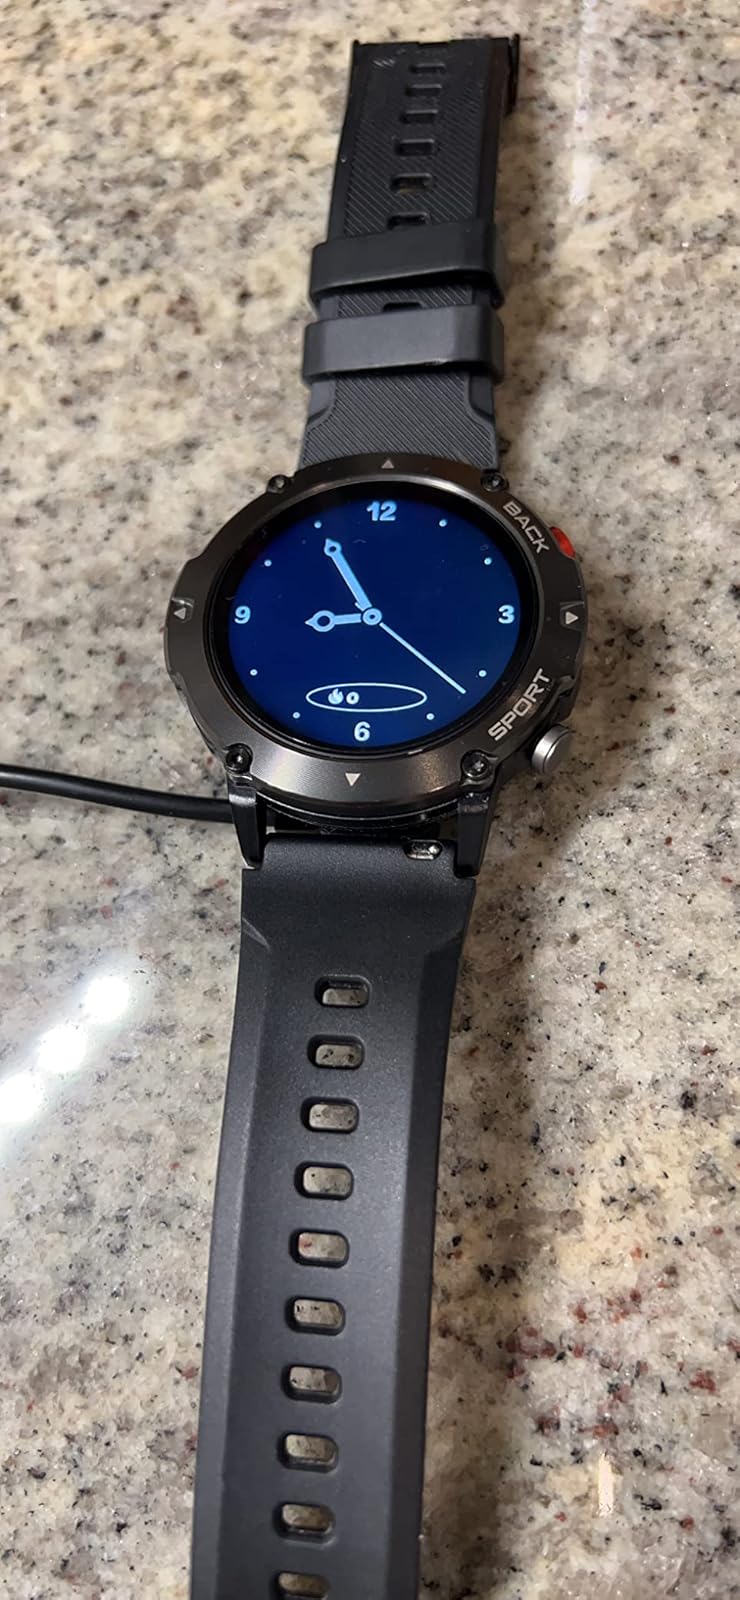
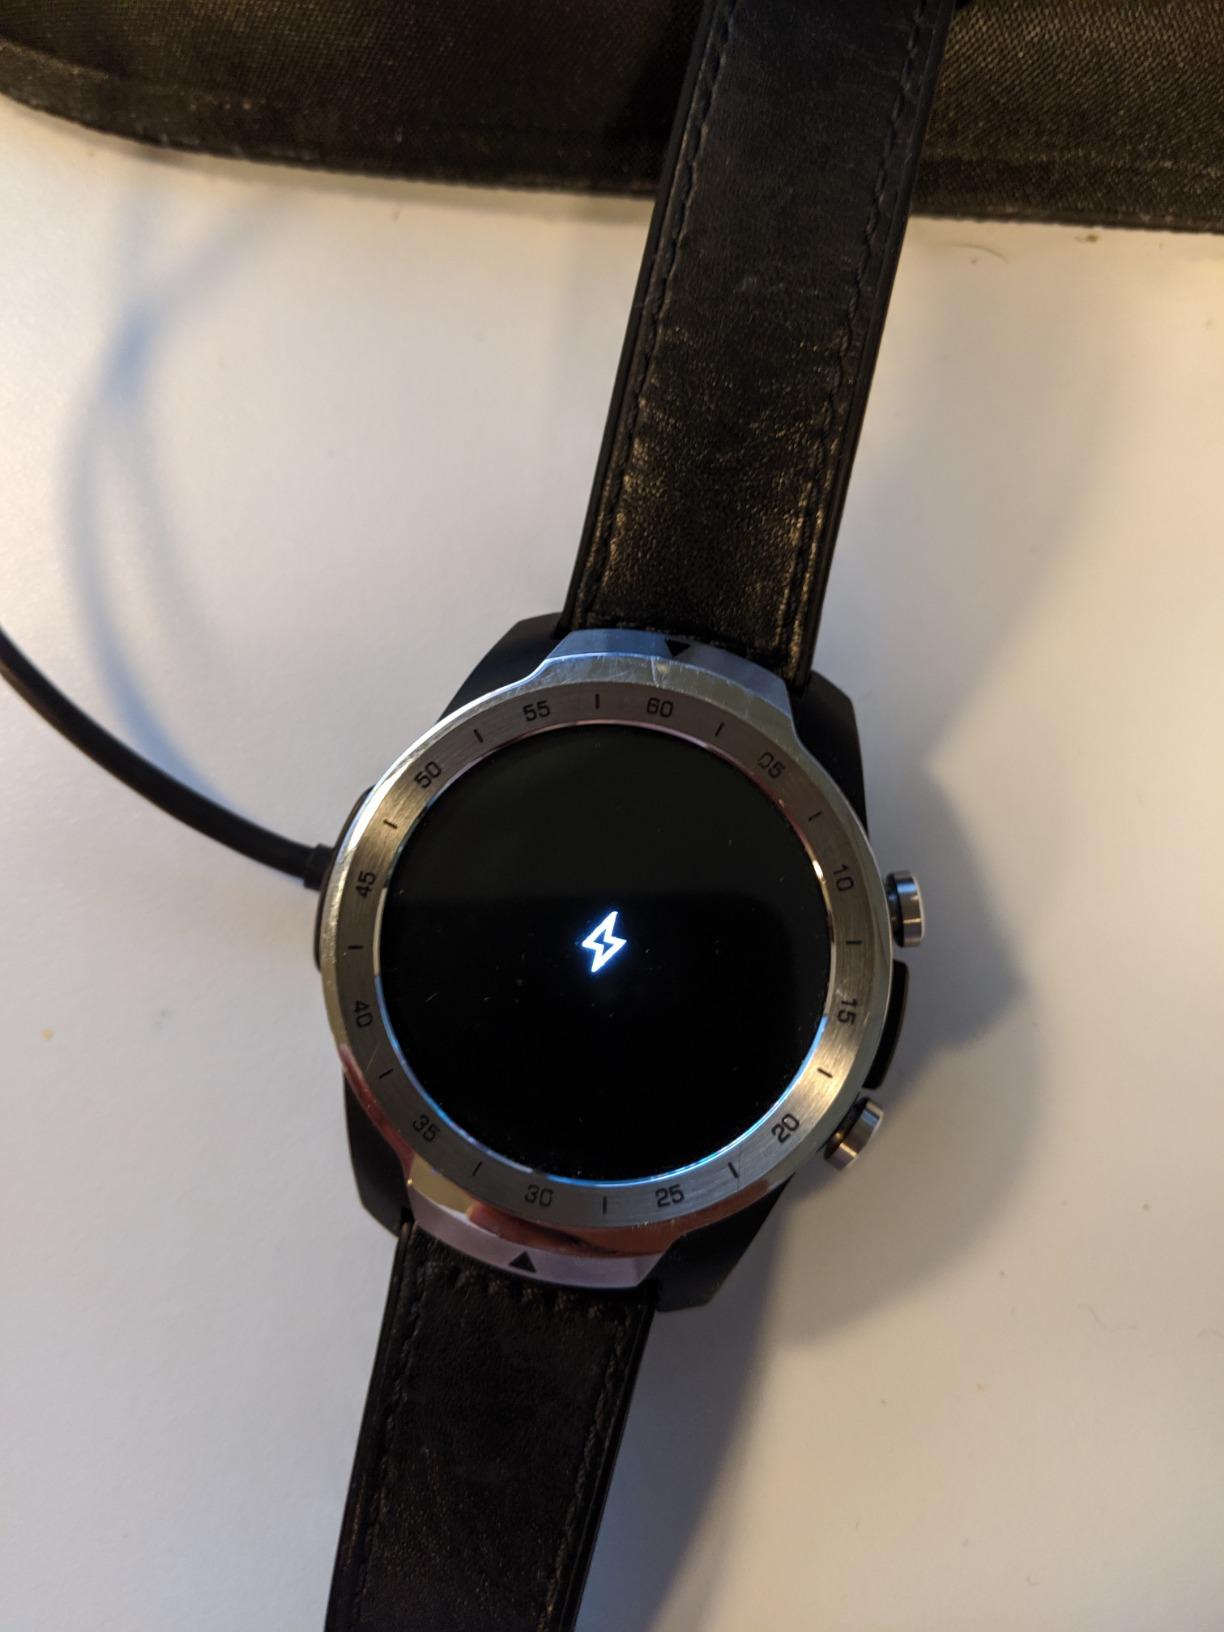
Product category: smartwatch
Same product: no